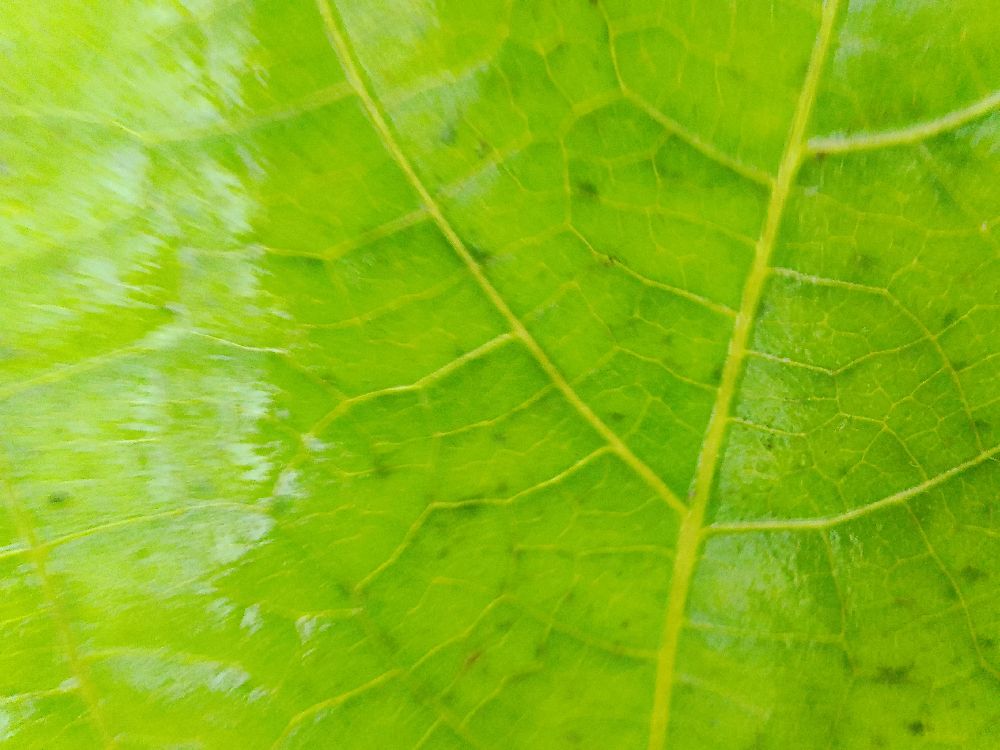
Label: healthy